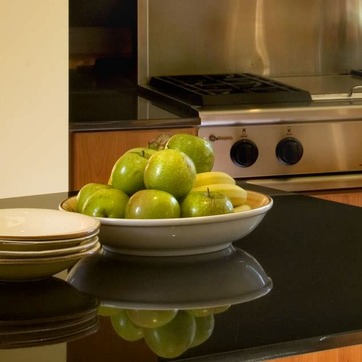
Material: food